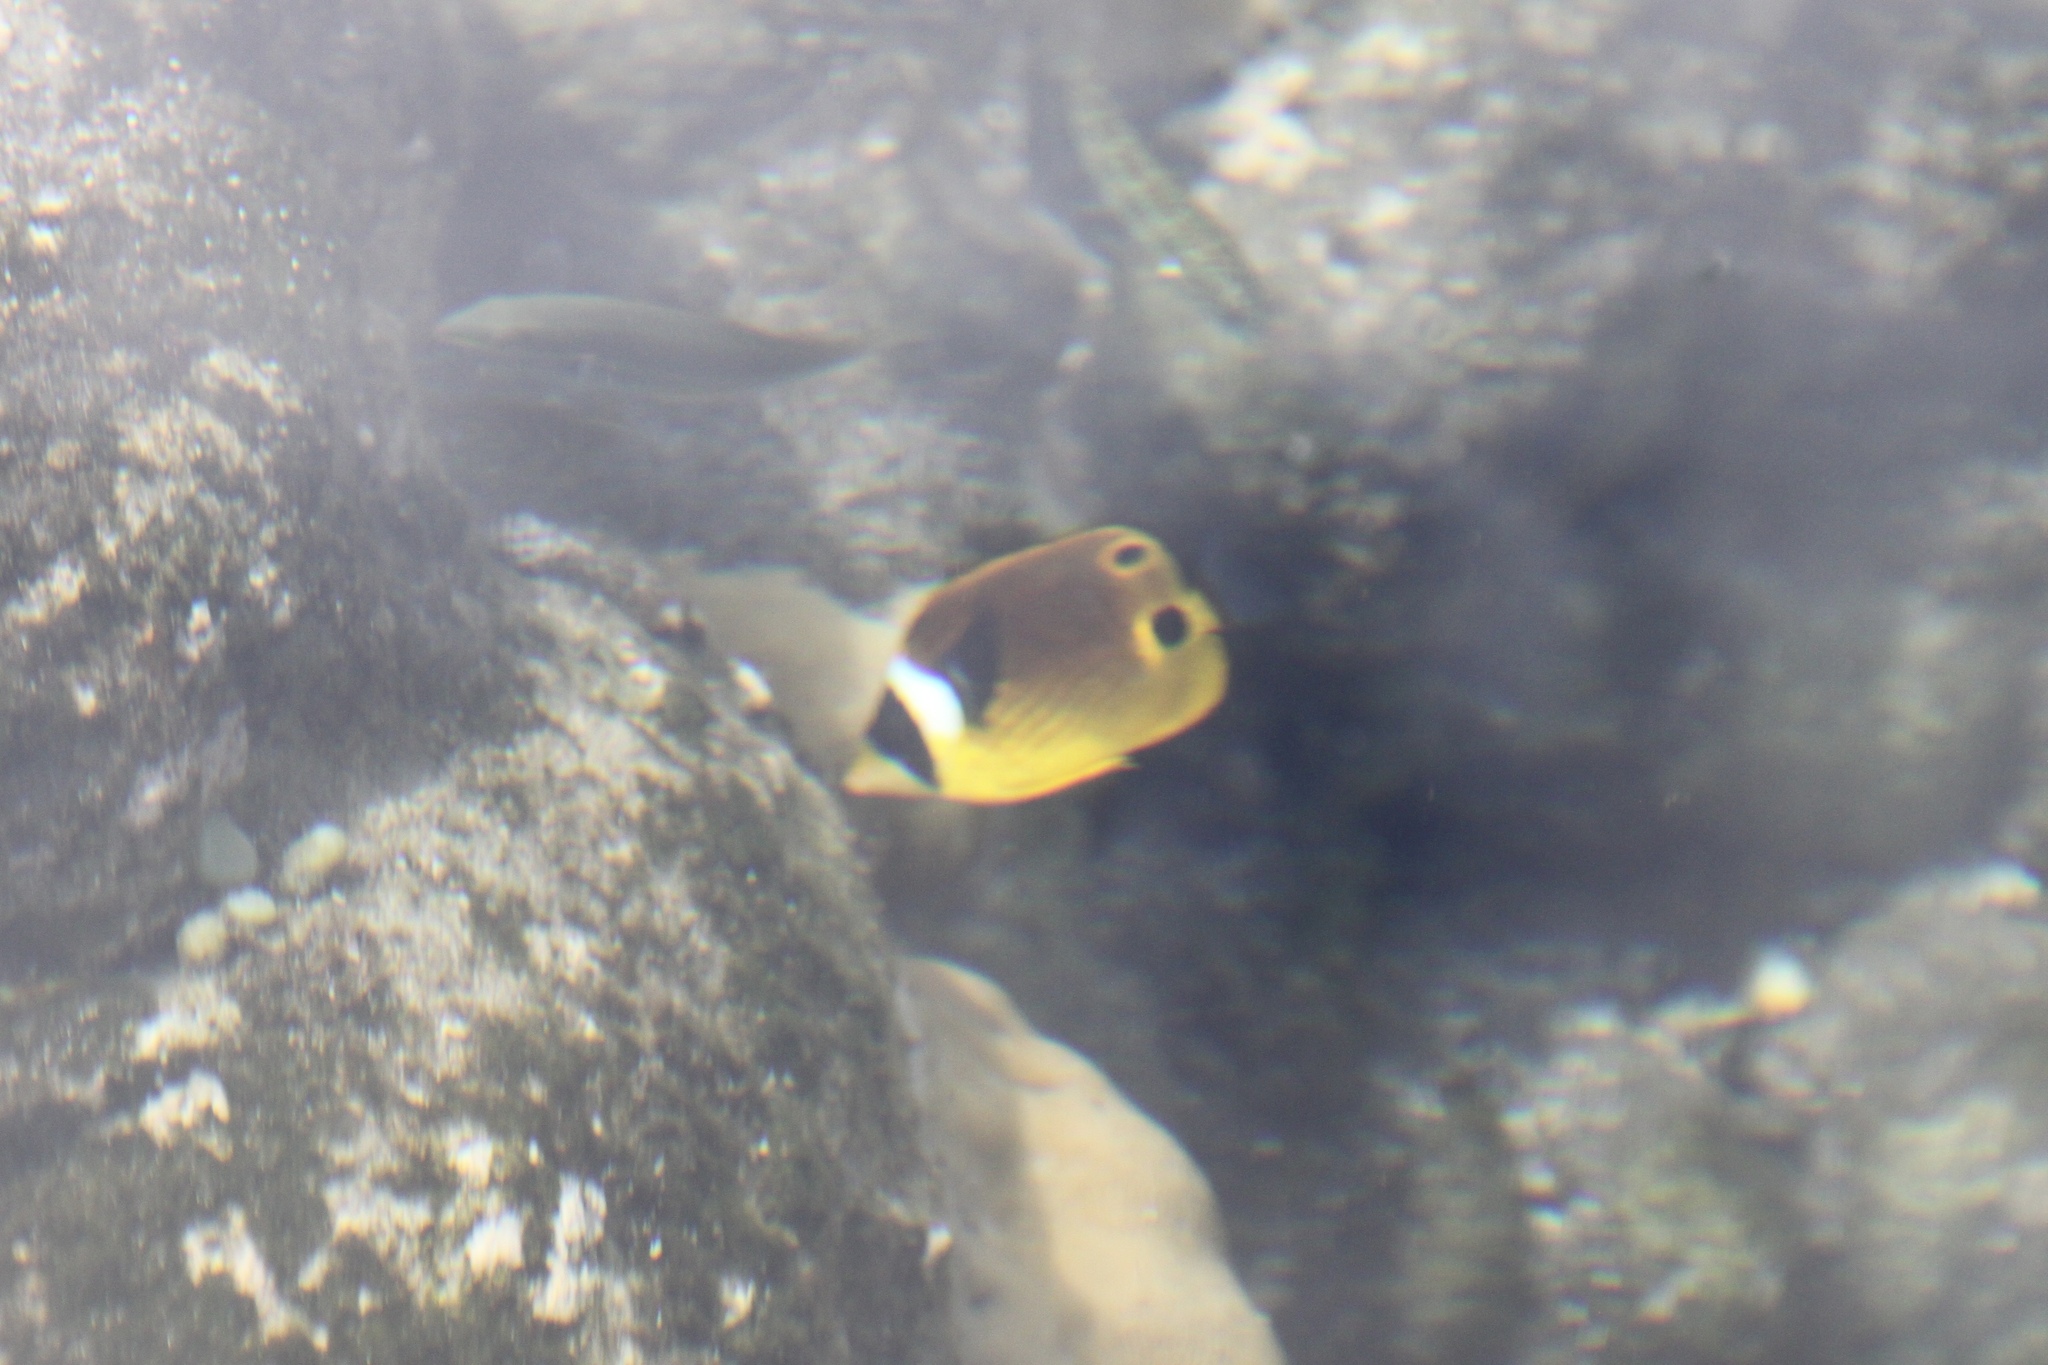
Chaetodon lunula (Raccoon Butterflyfish)